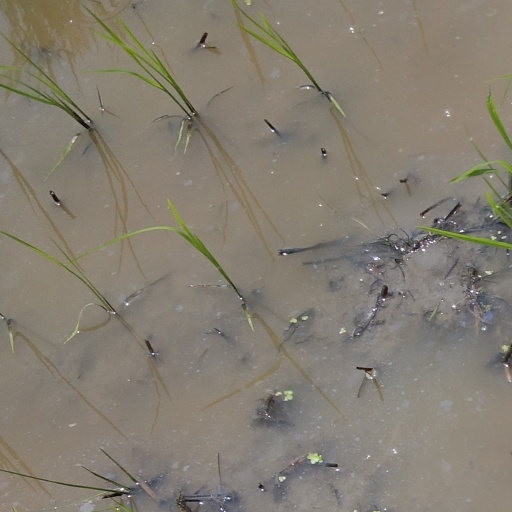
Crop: rice